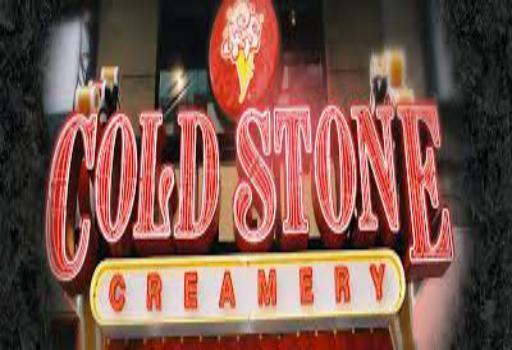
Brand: Cold Stone Creamery
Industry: Food